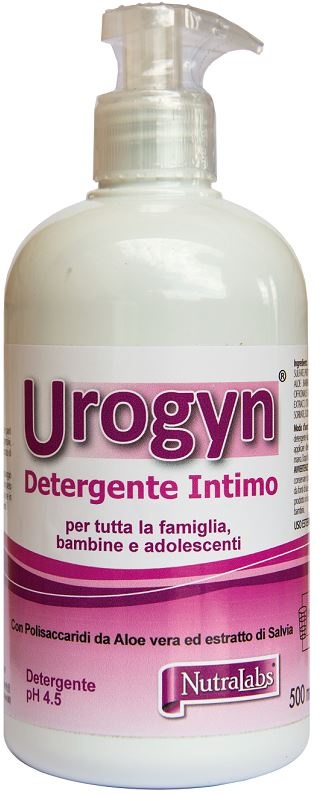
UROGYN DETERGENTE INTIMO 500ML
Urogyn Detergente Intimo Descrizione Detergente intimo delicato a pH fisiologico per le parti intime formulato senza l'utilizzo di tensioattivi aggressivi, con materie prime naturali quali l'aloe vera ed estratto di salvia, noti per le loro azioni lenitive e protettive. Il pratico erogatore con pompa garantisce il dosaggio adeguato e l'igienicità del contenuto fino al suo completo utilizzo. Ideale per lavaggi frequenti, adatto anche in gravidanza, post-partum, bambine e adolescenti. Dermatologicamente testato. Regolato a pH fisiologico. Con pratico erogatore dispenser. Nichel tested. Modalità d'uso Si utilizza come un normale detergente liquido. Diluire in acqua 1-2 dosi o applicare direttamente con il palmo della mano. Dopo l'uso, risciacquare. Componenti Aqua, ammonium lauryl sulfate, propylene glycol, coco-betaine, Aloe barbadensis leaf juice, Salvia officinalis leaf extract, citric acid, parfum, potassium sorbatum, sodium benzoate. Senza SLS, SLES. Avvertenze Uso esterno. Tenere lontano dai bambini. Conservazione Conservare al riparo da fonti di luce e calore. Validità post-apertura: 6 mesi. Formato Flacone da 500 ml.
Brand: NUTRALABS Srl
Category: Health & Beauty > Personal Care > Feminine Sanitary Supplies > Feminine Intimate Wash